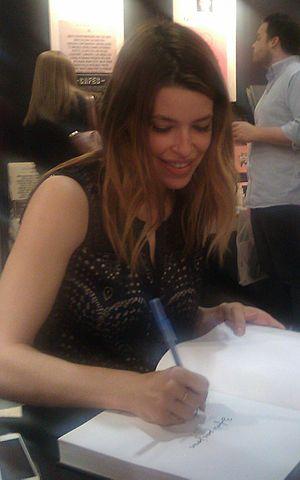
Ma photo de Marilou Bourdon, à Montréal, Québec, Canada au Salon du livre de Montréal 2016.
Marilou est une chanteuse, auteur-compositrice et interprète québécoise, née le 20 septembre 1990 à Longueuil. Elle est depuis 2014 la cofondatrice de Trois fois par jour, un blog culinaire.